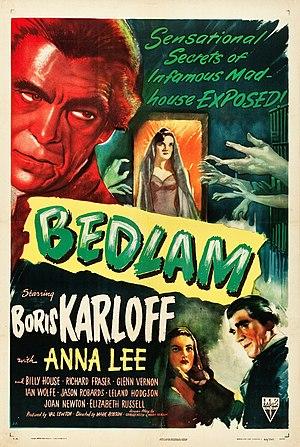
Bedlam est une série B d'horreur américaine, en noir et blanc, réalisée par Mark Robson et sortie en 1946. Ce film est resté célèbre pour avoir été produit et coécrit par Val Lewton, pour avoir Boris Karloff en tête d'affiche et pour avoir été inspiré par Le Libertin à Bedlam, un tableau de la série La Carrière d'un libertin de William Hogarth.